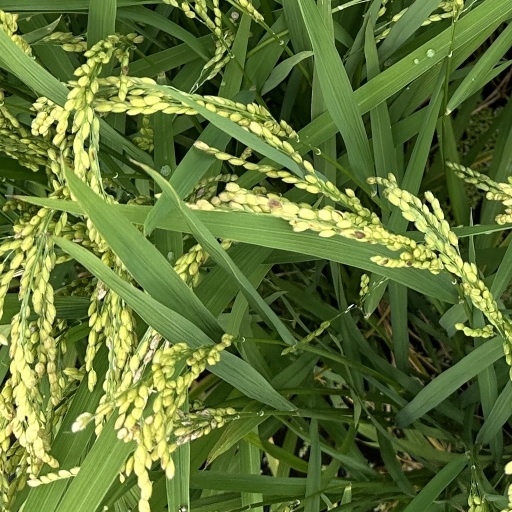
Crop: rice